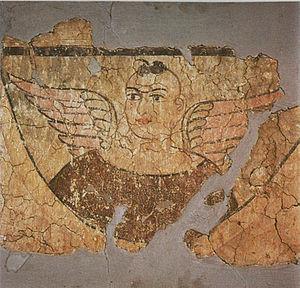
L’art gréco-bouddhique désigne, selon le terme consacré par la thèse de doctorat d'Alfred Foucher soutenue et publiée en 1905, l'ensemble des productions picturales, statuaires, toreutiques et monétaires issues de la synthèse originale de styles grecs et indo-bouddhistes. Cet art naît tout d'abord au Gandhara au début de notre ère, sous l'Empire kouchan, à la faveur de la rencontre culturelle entre peuples nomades d'Asie centrale, monde grec, monde indien et monde irano-perse. C'est probablement l'éclectisme religieux de ce milieu qui a favorisé, là où le bouddhisme était majoritaire sans être une religion d’État, la formation d'ateliers illustrant un art qui leur était familier, relatant la vie du Bouddha, mais sur lesquels ne pouvaient manquer de peser les influences diverses issues des activités militaires, diplomatiques, commerciales et intellectuelles intenses à cette période. Cet art, au-delà de sa définition complexe, connaît plusieurs développements et styles régionaux au cours de l'Antiquité tardive et jusqu'au VIIᵉ siècle de notre ère.
Miran est une ancienne ville d'oasis sur la branche de la Route de la soie qui contournait le désert du Taklamakan par le sud.. Elle est située sur le bord sud du désert du Taklamakan, actuellement au Xinjiang, dans le nord-ouest de la Chine. Cette route était située au sud du Lob Nor et entre Cherchen et Dunhuang. D'un autre point de vue : au moment où le désert du Lop Nor rencontre les montagnes de l'Altyn-Tagh. Il y a deux mille ans, une rivière coulait de la montagne et Miran disposait d'un système d'irrigation sophistiqué. Maintenant, la région est peu peuplée et poussiéreuse avec de mauvaises routes et un transport minimal. Les fouilles archéologiques depuis le début du XXᵉ siècle ont révélé un vaste site monastique bouddhiste qui existait entre les IIᵉ et Vᵉ siècle de notre ère, ainsi que le fort de Miran, une colonie tibétaine utilisée au cours des VIIIᵉ – IXᵉ siècle de notre ère.